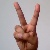
The image shows a hand gesture representing the letter 'V' in Indian Sign Language.